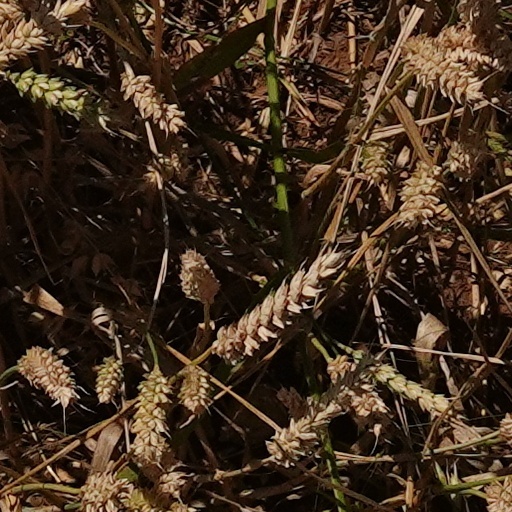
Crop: wheat